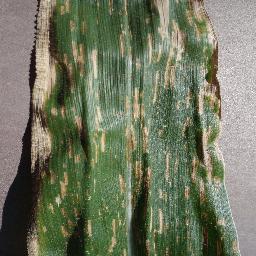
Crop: corn
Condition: (maize)_cercospora_spot_gray_spot